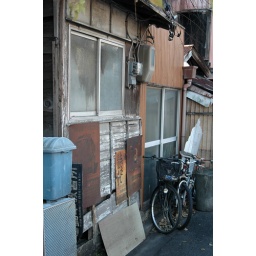
Rusty front to a small Japanese building crammed into a street in Yanaka.